1434

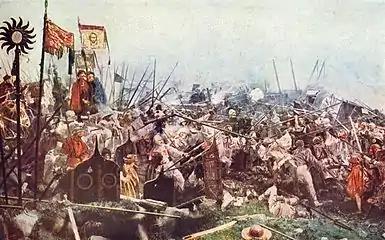
May 30 – Battle of Lipany is fought and ends the Hussite Wars.

Year 1434 (MCDXXXIV) was a common year starting on Friday of the Julian calendar.